It's About Time! (Phineas and Ferb)

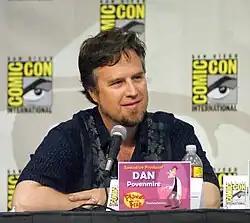
A Caucasian man in his forties, seated at a conference, with a microphone in front of him. He has a pleasant square face, deep-set eyes, dark hair and a brown beard with clean-shaved cheeks and upper-lip. He is casually dressed, relaxed and smiling. Square signs are posted on the wall behind him, bearing the name COMIC-CON in big bright yellow letters around a drawn eye and eyebrow.

"It's About Time!" was conceived by the series' four major writers. At a weekly session that Monday, the concept was reviewed and deemed acceptable enough to create. Series co-founder Dan Povenmire was assigned to develop the script, and simultaneously artists Jon Barry, Mike Roth, Kent Osborne, and Aliki Theofilopoulos constructed the episode's storyboards. A walkthrough of the storyboards was presented to the production staff, whose reaction determined whether certain jokes remained in the finished product. Povenmire directed the episode, which was animated at Rough Draft Studios in South Korea.